Loulé

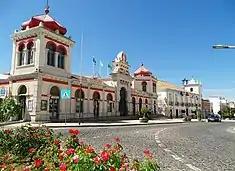
The 19th century neo-Classical Arabesque-inspired marketplace of Loulé

In 1249, King D. Afonso III supported by D. Paio Peres Correia, Knight and Master of the Order of Santiago, conquered the castle from the Moors, and integrated into the possessions of the Portuguese Crown. The first foral ("charter") was issued to the settlement in 1266. A second foral was issued in 1269, to the southern suburbs of Mouraria with narrow winding streets and medieval toponyms, such as "Rua da Mouraria" and "Rua dos Oleiros". The consequences of the Christian Reconquista had a negative effect on the economy of Loulé and its region, which was dependent trade from northern Africa and Andalusia. King D. Denis ordered the establishment of a fair in Loulé, unique to the Algarve, that lasted 15 days in September: it was located in Rossio, in front of the Horta D’El Rei, alongside the "Porta de Silves". The new economy, based on agriculture, supported by bartering across regions was insufficient to augment the isolation and stagnation by the end of the 14th century.